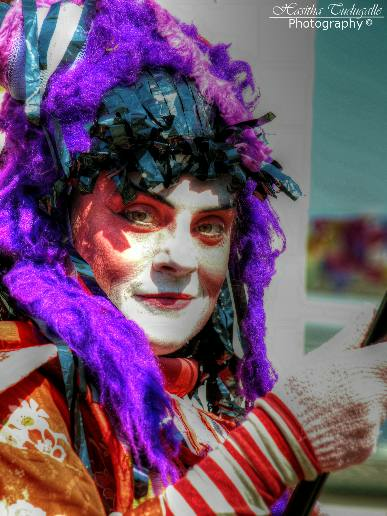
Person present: Yes